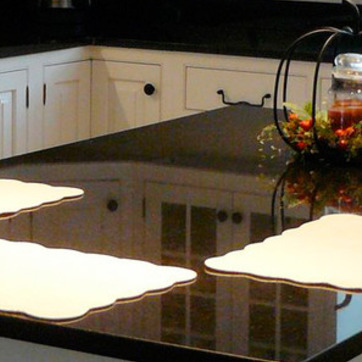
Material: polishedstone